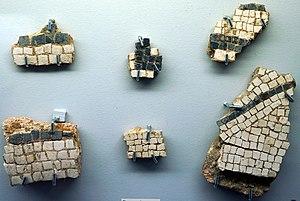
présenté au musée de toul.
Ménil-la-Tour est une commune française située dans le département de Meurthe-et-Moselle, en région Grand Est.
Royaumeix est une commune française située dans le département de Meurthe-et-Moselle en région Grand Est.